History of Spain

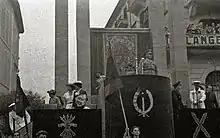
Franco visiting Tolosa in 1948

In 1868 another insurgency, known as the Glorious Revolution, took place. The "progresista" generals Francisco Serrano and Juan Prim revolted against Isabella and defeated her "moderado" generals at the Battle of Alcolea (1868). Isabella was driven into exile in Paris.